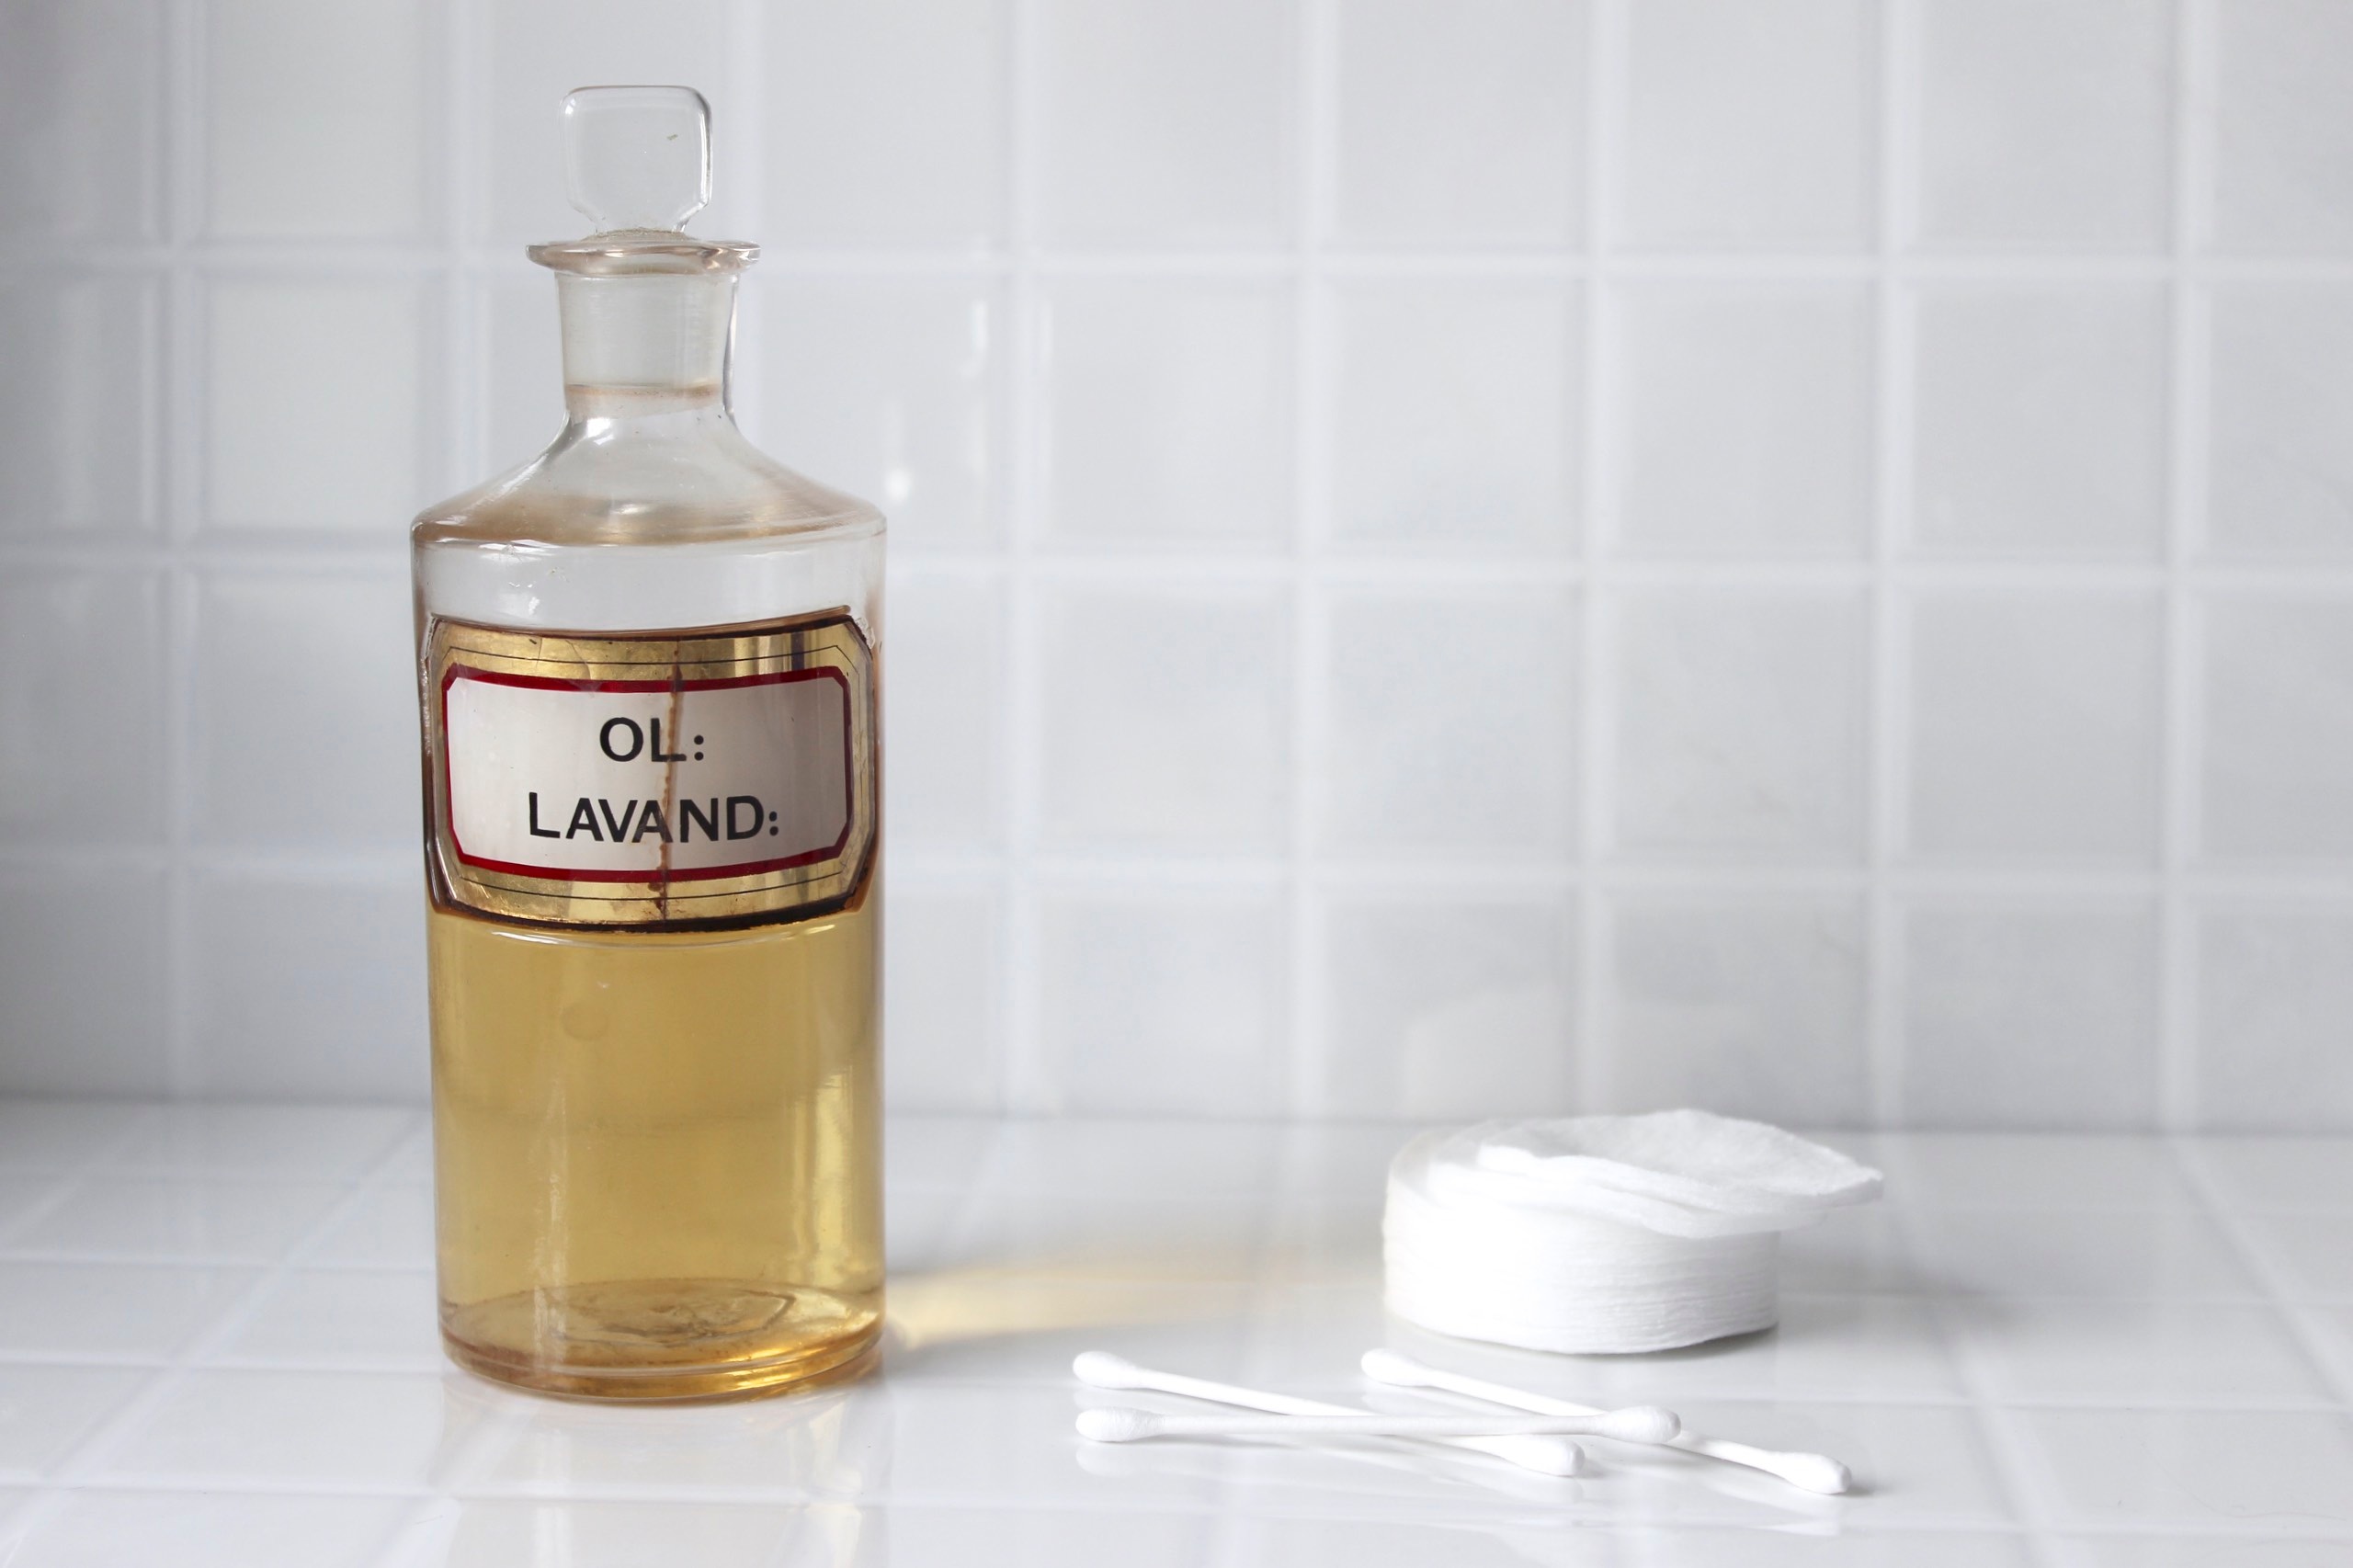
bottle, glass bottle, product, perfume, drinkware